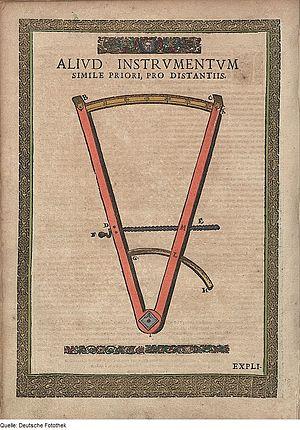
Tycho Brahe, né Tyge Ottesen Brahe, est un astronome danois, issu d'une grande famille associée de longue date aux affaires du royaume. Sa région natale, la Scanie, fait désormais partie de la Suède.